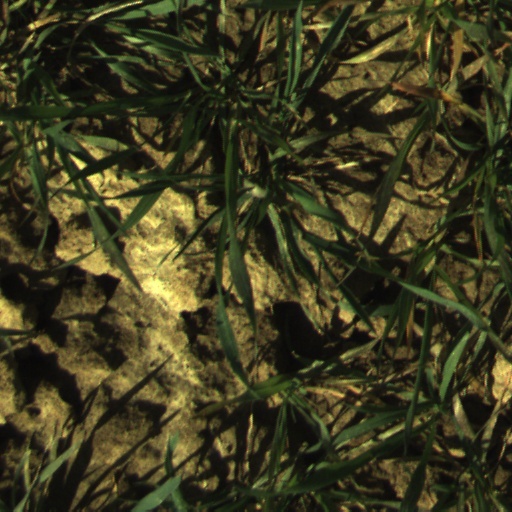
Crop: wheat